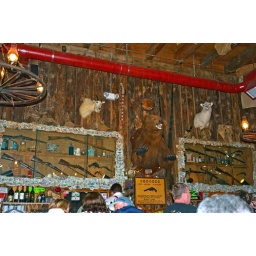
Earp checked the gun in the yellow case with the local authority while in Juneau. His ship left before the constabulary opened